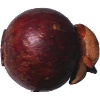
Label: Mangostan 1